Edward Despard

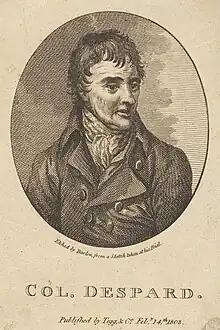
Etching by Barlow, based on sketch taken at his trial, January 1803

Without a further commission and having been pursued by his enemies in the Bay with lawsuits, in London Despard found himself confined for two years in a debtors' prison. There he read Thomas Paine's "Rights of Man". A response to Edmund Burke's "Reflections on the Revolution in France", it was a vindication of the "wild and Levelling principle of Universal Equality" he had been accused of administering in the Bay.